Vincentas Borisevičius

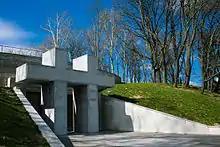
Memorial to Soviet victims in Tuskulėnai Manor

Already in April 1945, even before the war was over, NKVD arrested Adolfas Kubilius, commander of the Samogitian Legion (a military unit of the Lithuanian Liberty Army), who provided information on the legion, its members, and support received from Borisevičius. Bishop Borisevičius was first arrested on 18 December 1945, but released six days later. He was offered a deal – cooperate with Soviet authorities in exchange for a pardon, but, after a discussion with Archbishop Mečislovas Reinys, he refused. This discussion was later listed as one of the "crimes" in Reinys' trial. On 3 January, Borisevičius sent a letter to NKGB listing examples of how he had helped Jews, communists, and Russian POWs and citing John 10:11 (The good shepherd gives His life for the sheep) to explain his refusal to cooperate. He was arrested again on 5 February 1946 and kept in the prison at the NKVD headquarters in Vilnius (present-day Museum of Occupations and Freedom Fights). Borisevičius was accused by the NKVD of delivering anti-Soviet sermons in 1940–1941, keeping two anti-Soviet books (including an eyewitness account of the Chervyen massacre by Jonas Petruitis), publishing an anti-Soviet proclamation in 1943, supporting the Samogitian Legion and helping two of its leaders (Eduardus Misevičius and Šarūnas Jazdauskas) hide from Soviet authorities, providing Lithuanian partisans with fake papers, and helping a German paratrooper transmit a radiogram to Germany. On 28 August, he was convicted of being a traitor under Article 58 of the Soviet Penal Code and sentenced to death. After the trial, he was imprisoned in Lukiškės Prison. There is no direct evidence, but it is believed that the sentence was carried out on 18 November 1946 with twelve others.